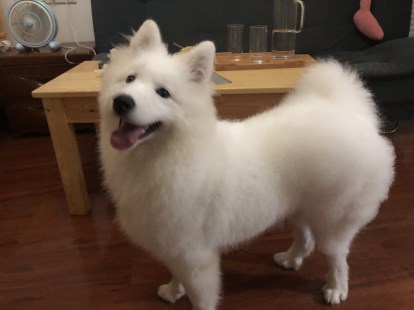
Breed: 2192-n000088-Samoyed